2008 Iwate–Miyagi Nairiku earthquake

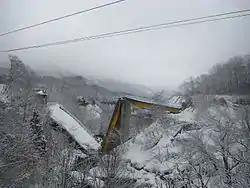
Riho Bridge collapsed after the earthquake

Landslides triggered by this earthquake crushed structures, buried people, cut off access to certain roads, and isolated some rural communities. Mud from landslides dammed up rivers to form lakes called .